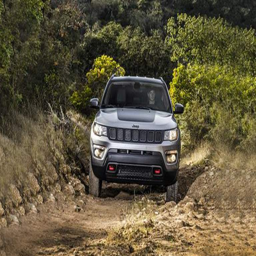
automobile model driving head on on a muddy trail